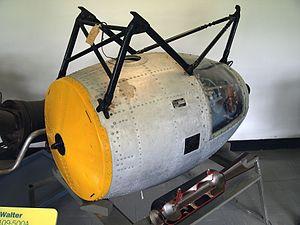
Le Walter HWK 109-500 était un moteur-fusée à ergols liquides, développé au cours de la Seconde Guerre mondiale à partir de 1939 par le constructeur allemand Hellmuth Walter Kommanditgesellschaft. Monté dans des nacelles amovibles fixées sous les ailes, il servait d'unité de propulsion d'appoint pour de nombreux appareils du Troisième Reich, en particulier le sous-motorisé Arado Ar 234B à turboréacteurs Jumo 004, lorsqu'il était lourdement chargé en emports externes.